Tarrywile Park

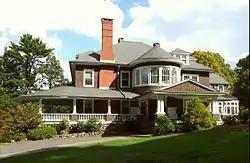

Tarrywile Park is a large municipal park in the city of Danbury, Connecticut. The park consists of of rolling hills with woodlands, fields, and ponds. It also includes the Tarrywile Mansion, probably the finest Shingle Style house in the city. The house and its property, including a gatehouse, carriagehouse, and greenhouse, was listed on the National Register of Historic Places in 1988. The park also includes Hearthstone Castle, an 1895 castle-like summer house that is in poor condition.